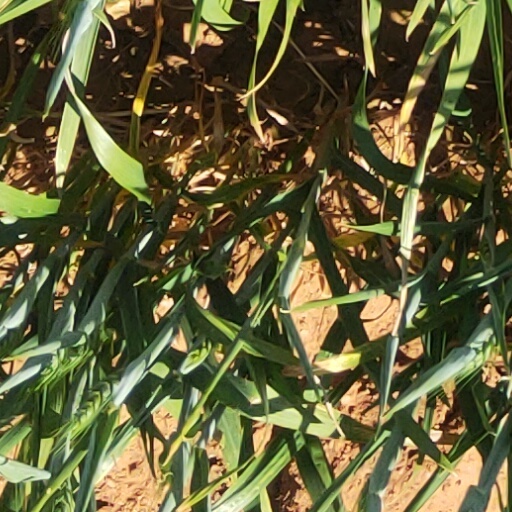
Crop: wheat